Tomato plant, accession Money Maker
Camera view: horizontal (90 deg, fisheye); turntable rotation: 90 degrees
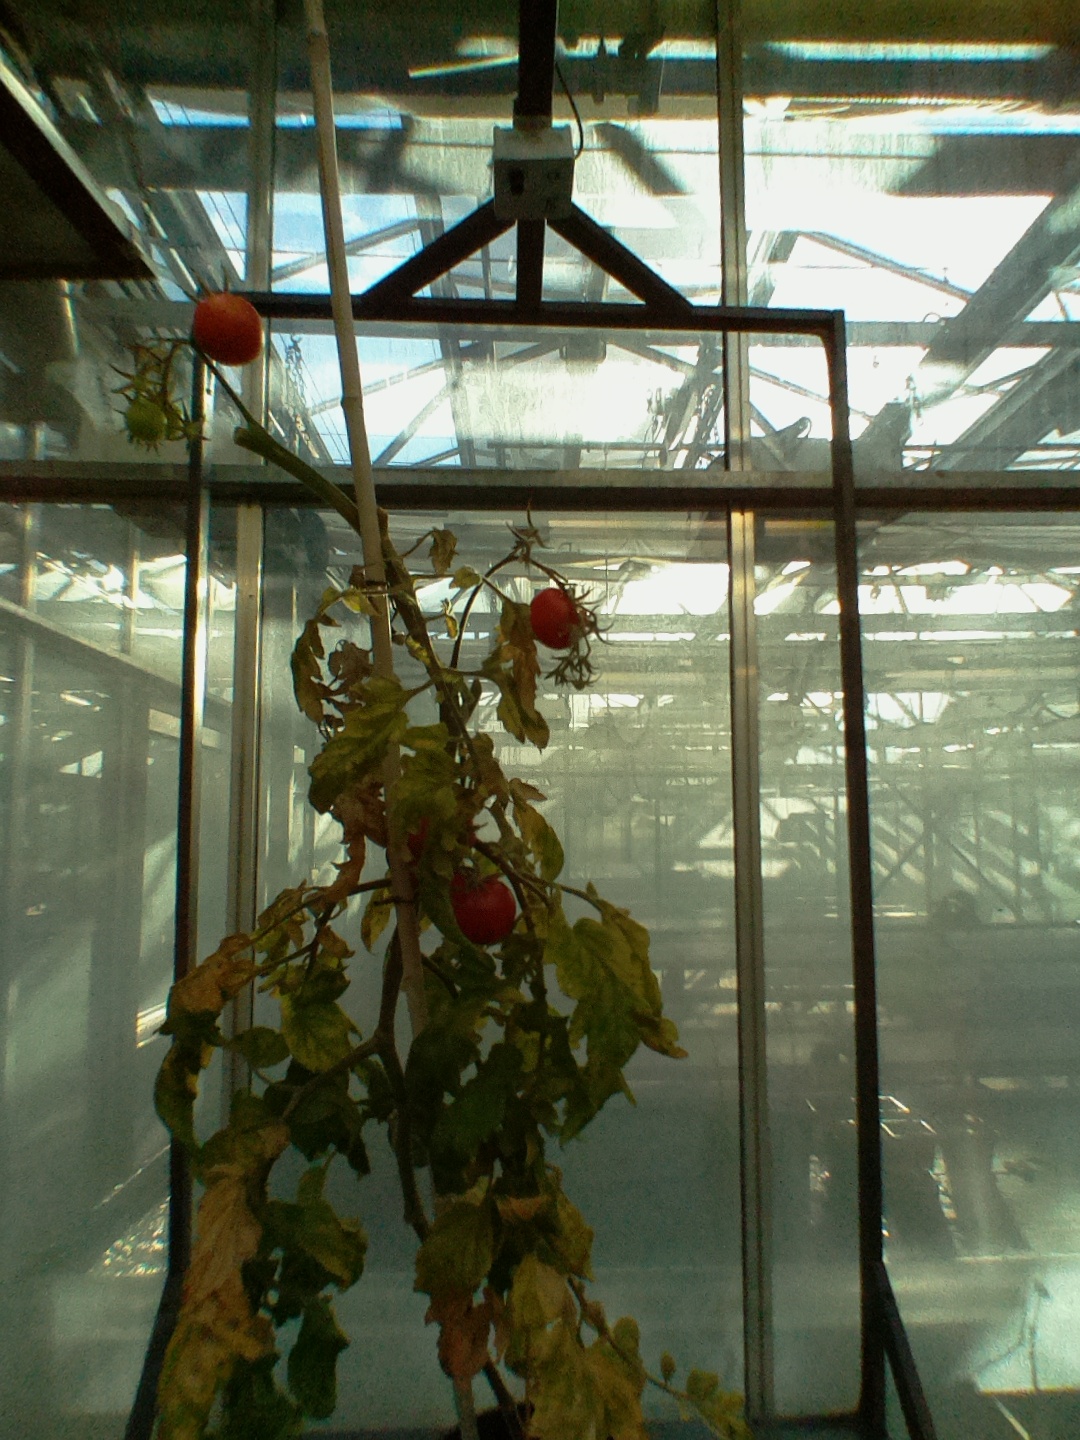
BBCH growth stage 85: 50%-60% of fruits show typical fully ripe color